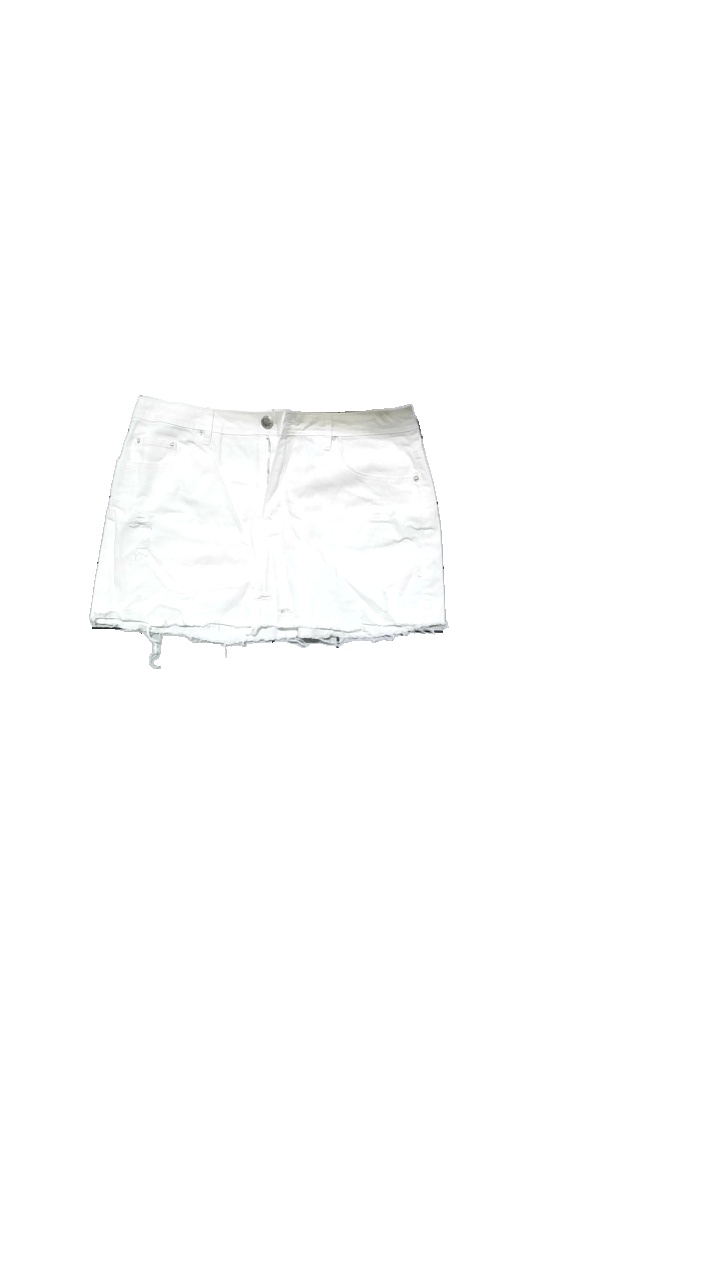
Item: Skirt (Ladies)
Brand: H&m
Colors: White
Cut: Regular
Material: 100%cotton
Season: All
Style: Denim
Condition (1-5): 4
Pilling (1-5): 4
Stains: Minor
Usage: Reuse
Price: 50-100